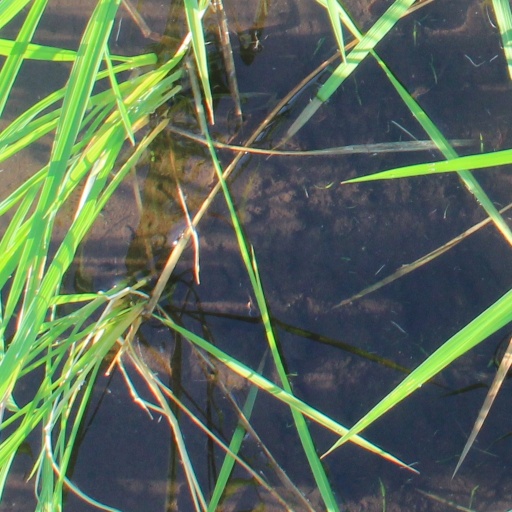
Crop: rice